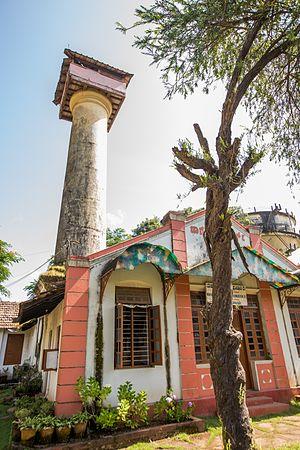
Mangalore, officiellement connu sous le nom de Mangaluru, est la principale ville portuaire du district Dashina du Kannada dans l'État du Karnataka en Inde du Sud. La ville est située à environ 352 km à l'ouest de Bangalore, la capitale de l'État du Karnataka, entre la mer d'Arabie et la chaîne de montagnes des Ghats occidentaux.